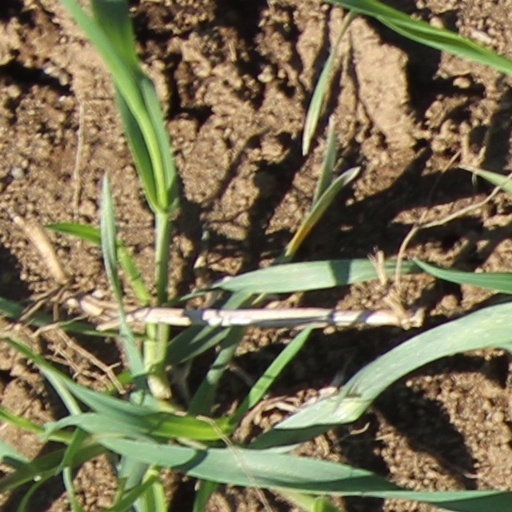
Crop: wheat